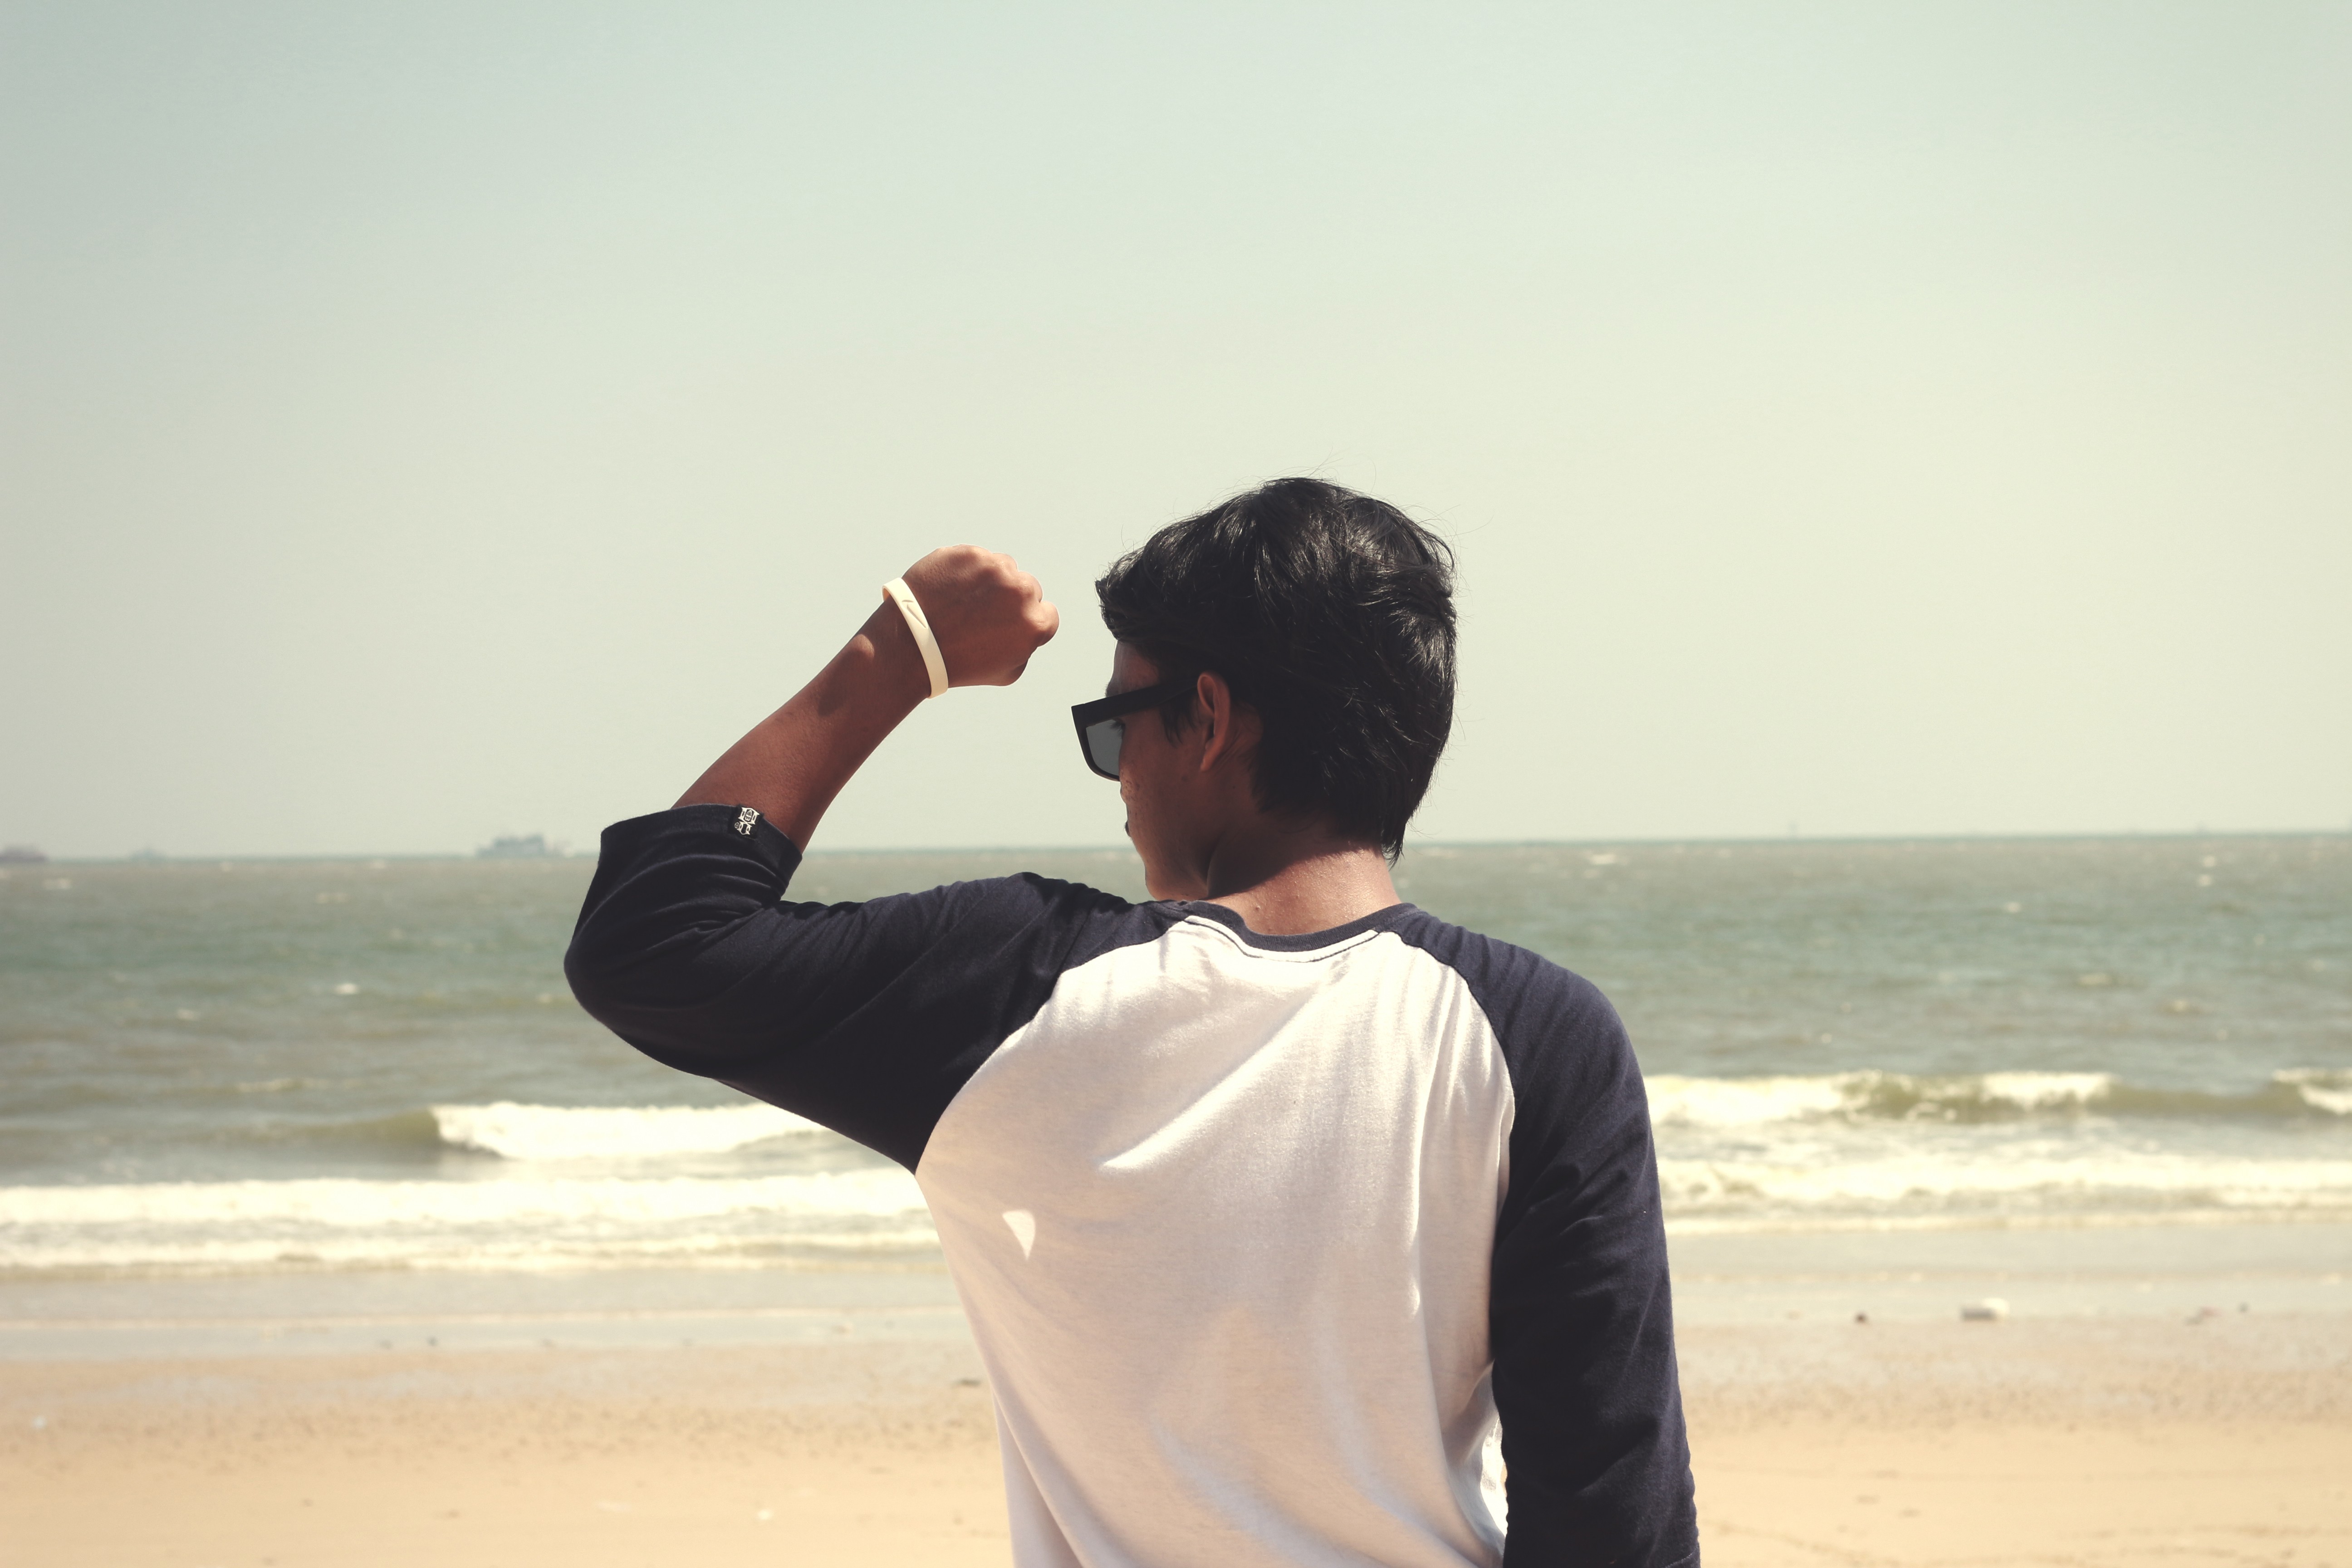
man, beach, sea, person, male, guy, love, romance, fist, temple, back, photograph, emotion, waving, interaction, human positions